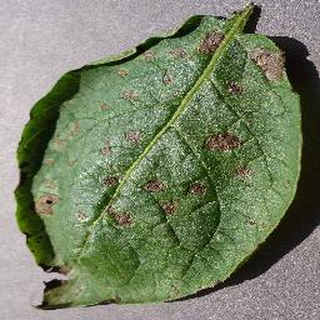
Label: potato_early_blight